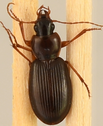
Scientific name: Synuchus impunctatus
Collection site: Bartlett Experimental Forest NEON (BART), plot BART_068